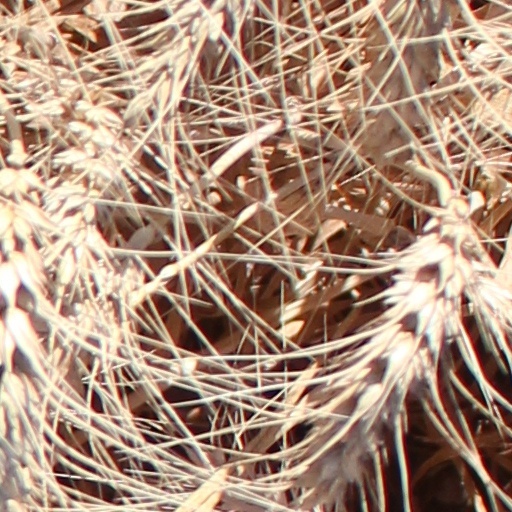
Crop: wheat